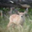
Label: deer